Adoption

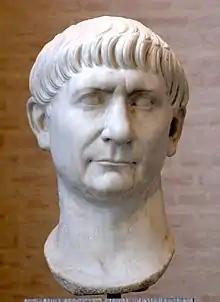
Trajan became emperor of Rome through adoption by the previous emperor Nerva, and was in turn succeeded by his own adopted son Hadrian. Adoption was a customary practice of the Roman Empire that enabled peaceful transitions of power.

While the modern form of adoption emerged in the United States, forms of the practice appeared throughout history. The Code of Hammurabi, for example, details the rights of adopters and the responsibilities of adopted individuals at length. The practice of adoption in ancient Rome is well-documented in the Codex Justinianus.